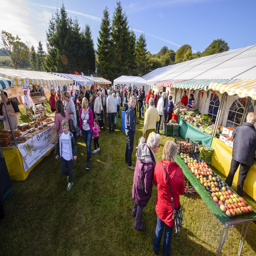
browse the stalls in the idyllic setting